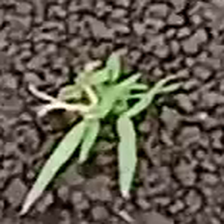
Weed species: Digitaria_SP_(Digitaria Sanguinalis )